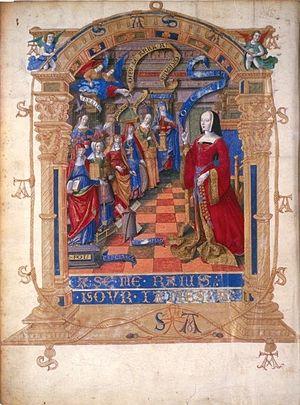
Frontispice Histoire de la Toison d'or BnF-Fr138-f1 Maître de la Chronique scandaleuse
Le Maître de la Chronique scandaleuse est un maître anonyme enlumineur actif à Paris à la fin du XVᵉ et au début du XVIᵉ siècle. Il est baptisé ainsi par Nicole Reynaud, du nom de son ouvrage le plus considérable, dit la Chronique scandaleuse. On le rencontre aussi sous le nom de Maître de Morgan 291 ou Maître de Jean de Bilhères.